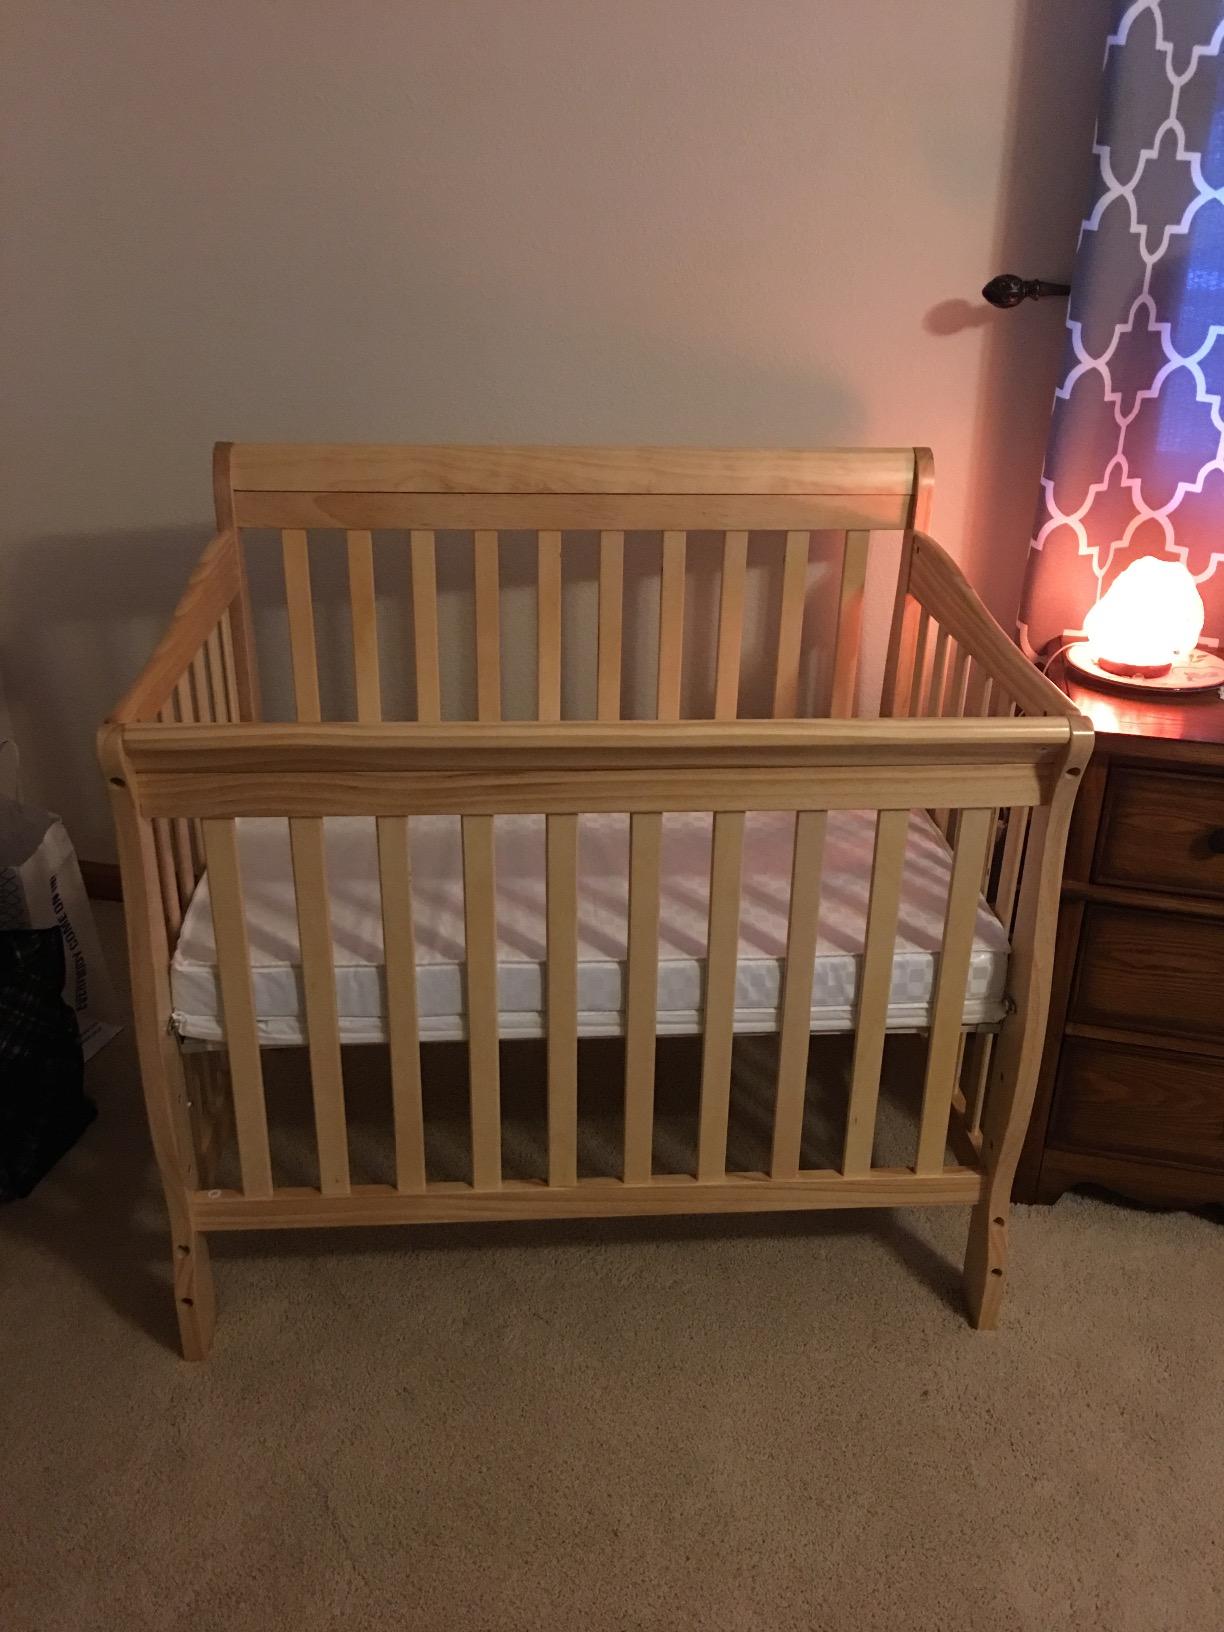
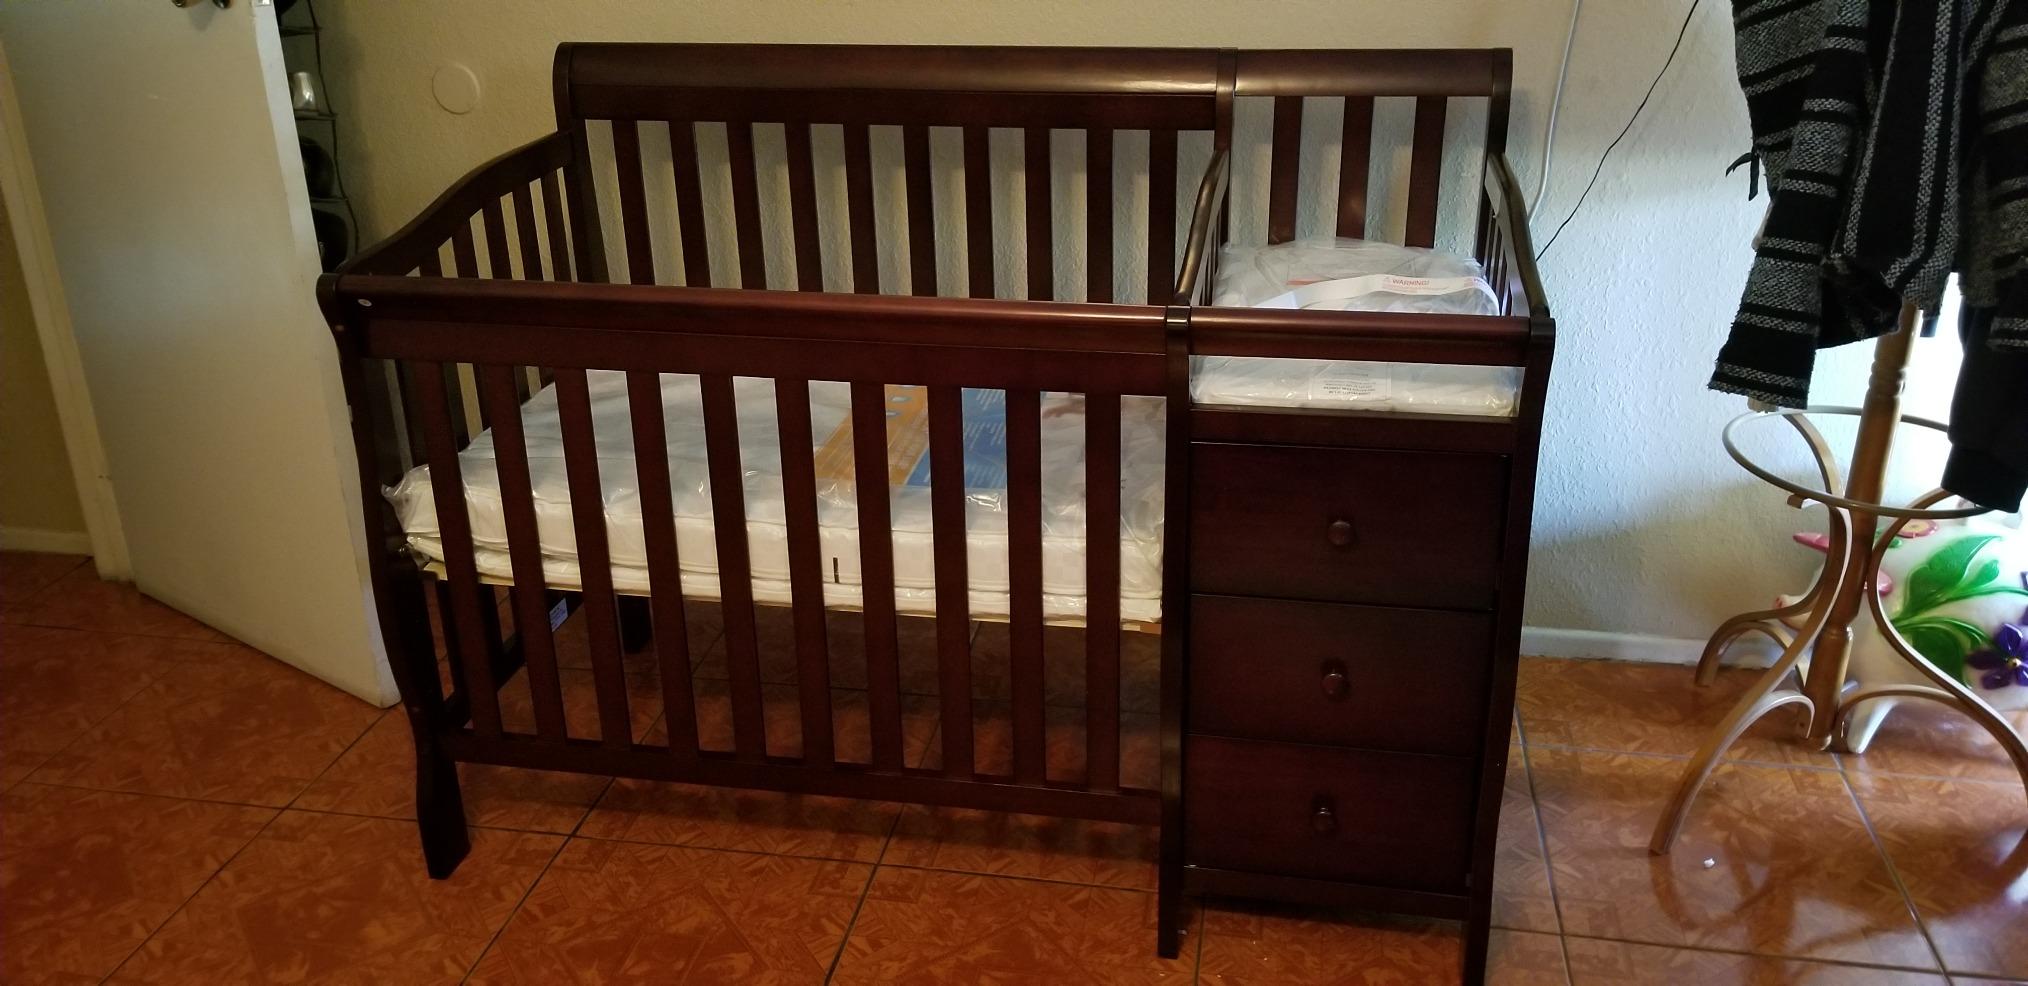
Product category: products_crib
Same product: no